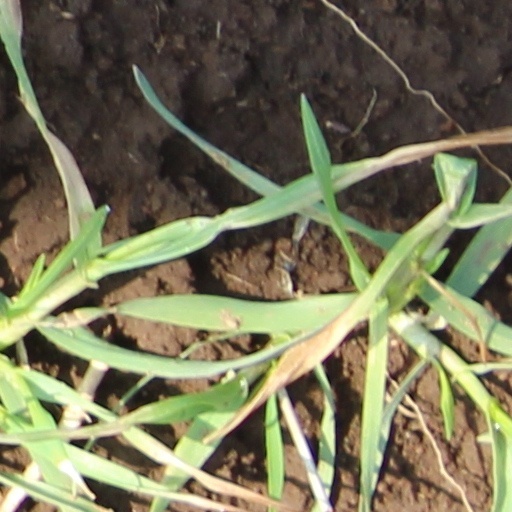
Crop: wheat